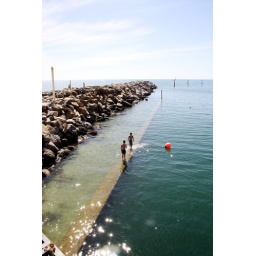
2 boys playing with their lives by jumping from where i was standing into the water